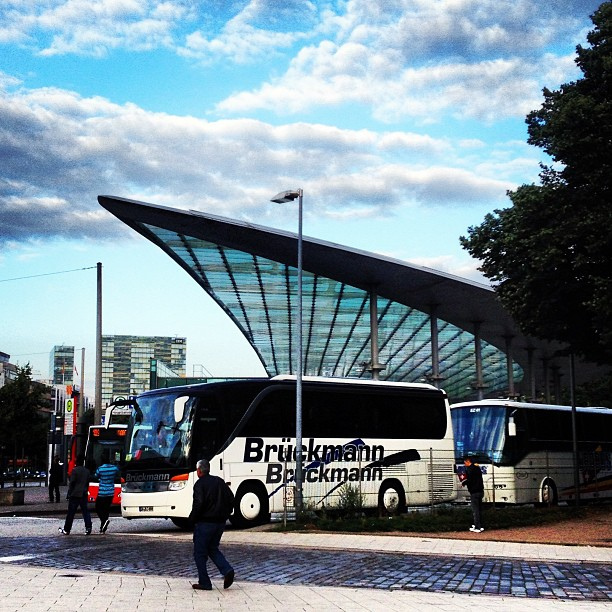
a bunch of people walk around a parked bus

A man walks down a city street with a bus and a modern structure in the background.

a bus standing at the bus station and people moving